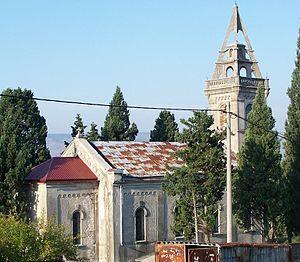
L'église de la Sainte-Trinité est située en Bosnie-Herzégovine, sur le territoire du village de Blagaj et sur celui de la Ville de Mostar. Construite en 1908, elle est inscrite sur la liste des monuments nationaux de Bosnie-Herzégovine.
Cet article recense les monuments nationaux situés sur le territoire de la Ville de Mostar en Bosnie-Herzégovine et dans la Fédération de Bosnie-et-Herzégovine. La liste établie par la Commission pour la protection des monuments nationaux compte 42 monuments nationaux inscrits sur la liste principale et 24 monuments inscrits sur une liste provisoire.